Iraq

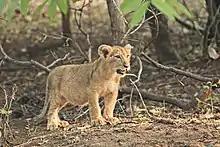
The Asiatic lion has remained a prominent symbol since ancient times

One of the main causes for popular discontent in Iraq is the lack of reliable electricity infrastructure and clean water. The electrical grid faces systemic pressures due to climate change, fuel shortages, and an increase in demand. Corruption remains endemic throughout Iraqi governance while the United States-endorsed sectarian political system has driven increased levels of violent terrorism and sectarian conflicts. Climate change is driving wide-scale droughts while water reserves are rapidly depleting. Nationwide protests erupted in Iraq in October 2019, demanding systemic reform, and the end of the party-based quota system as well as the disarmament of non-state militias and end to foreign interference. Despite heavy repression, hundreds of deaths, and widespread injuries, the movement remained united around calls for institutional reform and increased accountability. In 2020, the sitting prime minister Adil Abdul Mahdi resigned in the face of popular demand. Succeeding him was prime minister Mustafa al-Kadhimi, during whose tenure the COVID-19 Pandemic erupted, causing a macroeconomic shock that plummeted oil prices, devastating the Iraqi economy which is dominated by the oil sector. The country has been in a prolonged drought since 2020 and experienced its second-driest season in the past four decades in 2021. Water flows in the Tigris and Euphrates are down 30-40%. Half the country's farmland is at risk of desertification. Nearly 40% of Iraq "has been overtaken by blowing desert sands that claim tens of thousands of acres of arable land every year". In 2024, Iraq experienced unprecedented rainfall that —according to the Ministry of Water Resources— boosted Iraq's strategic water reserves by 10%, significantly easing the drought crisis.